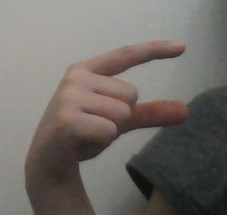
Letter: dal